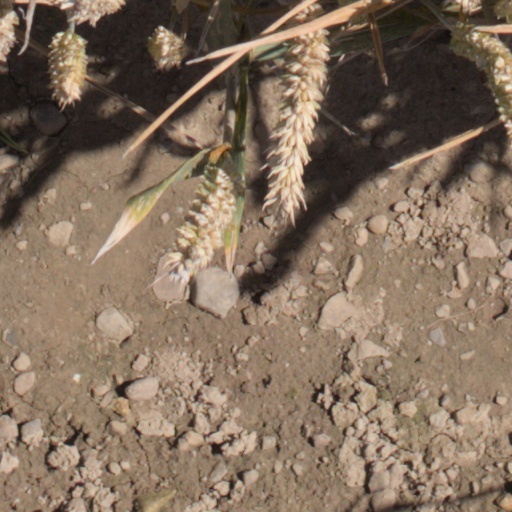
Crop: wheat